Golden age hip-hop

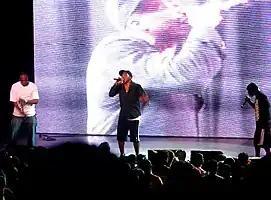

The golden age is described by scholar Mickey Hess as "circa 1986-1994." Carl Stoffers of "New York Daily News" describes the golden age as "spanning from approximately 1986 to 1997." Brad Callas of Medium.com writes that "Hip-Hop's Golden Age is loosely bookended by the genre's commercial breakthrough in the late 1980s and the back-to-back deaths of 2Pac and Biggie in the late 1990s." In their article "In Search of the Golden Age Hip-Hop Sound", music theorists Ben Duinker and Denis Martin of "Empirical Musicology Review" use "the 11 years between and including 1986 and 1996 as chronological boundaries" to define the golden age, bookended by the releases of "Raising Hell" and "License to Ill" ["sic"] and the deaths of Tupac Shakur and the Notorious B.I.G. Will Lavin of uDiscover Music states "It's generally accepted that the Golden Age occurred from the mid '80s and mid '90s; it was then that all the elements of the culture – breaking, graffiti art and DJing – broke cover to enter the mainstream."